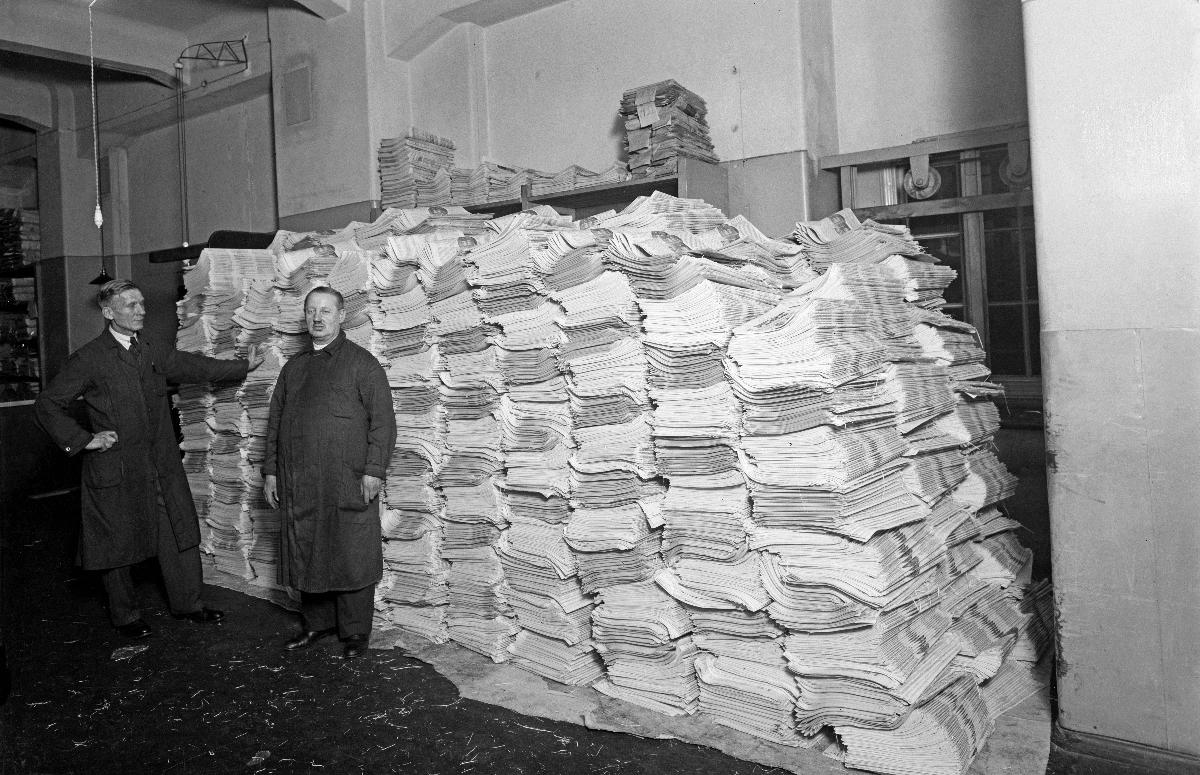
Sanomalehti Hufvudstadsbladetin lehtienjakelu
Hufvudstadsbladets tidningsdistribution; Newspaper distribution of Hufvudstadsbladet
sisällön kuvaus: Hufvudstadsbladetin lähettämö, Läntinen Heikinkatu 22, Helsinki 1934. content description: Post expedition of newspaper Hufvudstadsbladet in Helsinki 1934. innehållsbeskrivning: Hufvudstadsbladets postexpedition vid V. Henriksgatan 22 i Helsingfors 1934.
Vuosi: 1934
Paikka: Suomi, Uusimaa, Helsinki
Aiheet: sanomalehdet; henkilökunta; niput; lähettämöt; jakelu; HBL; newspapers; staff; personnel; distribution; bundles; post expeditions; distribution of delivery; dagstidningar; tidningar; personal; tidningsknippen; knippen; expeditioner; postexpeditioner